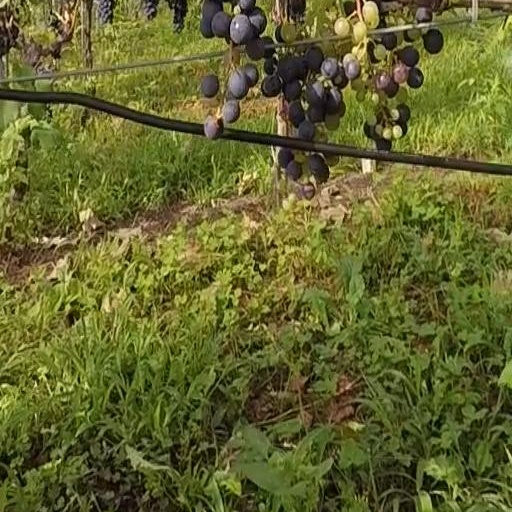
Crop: grape